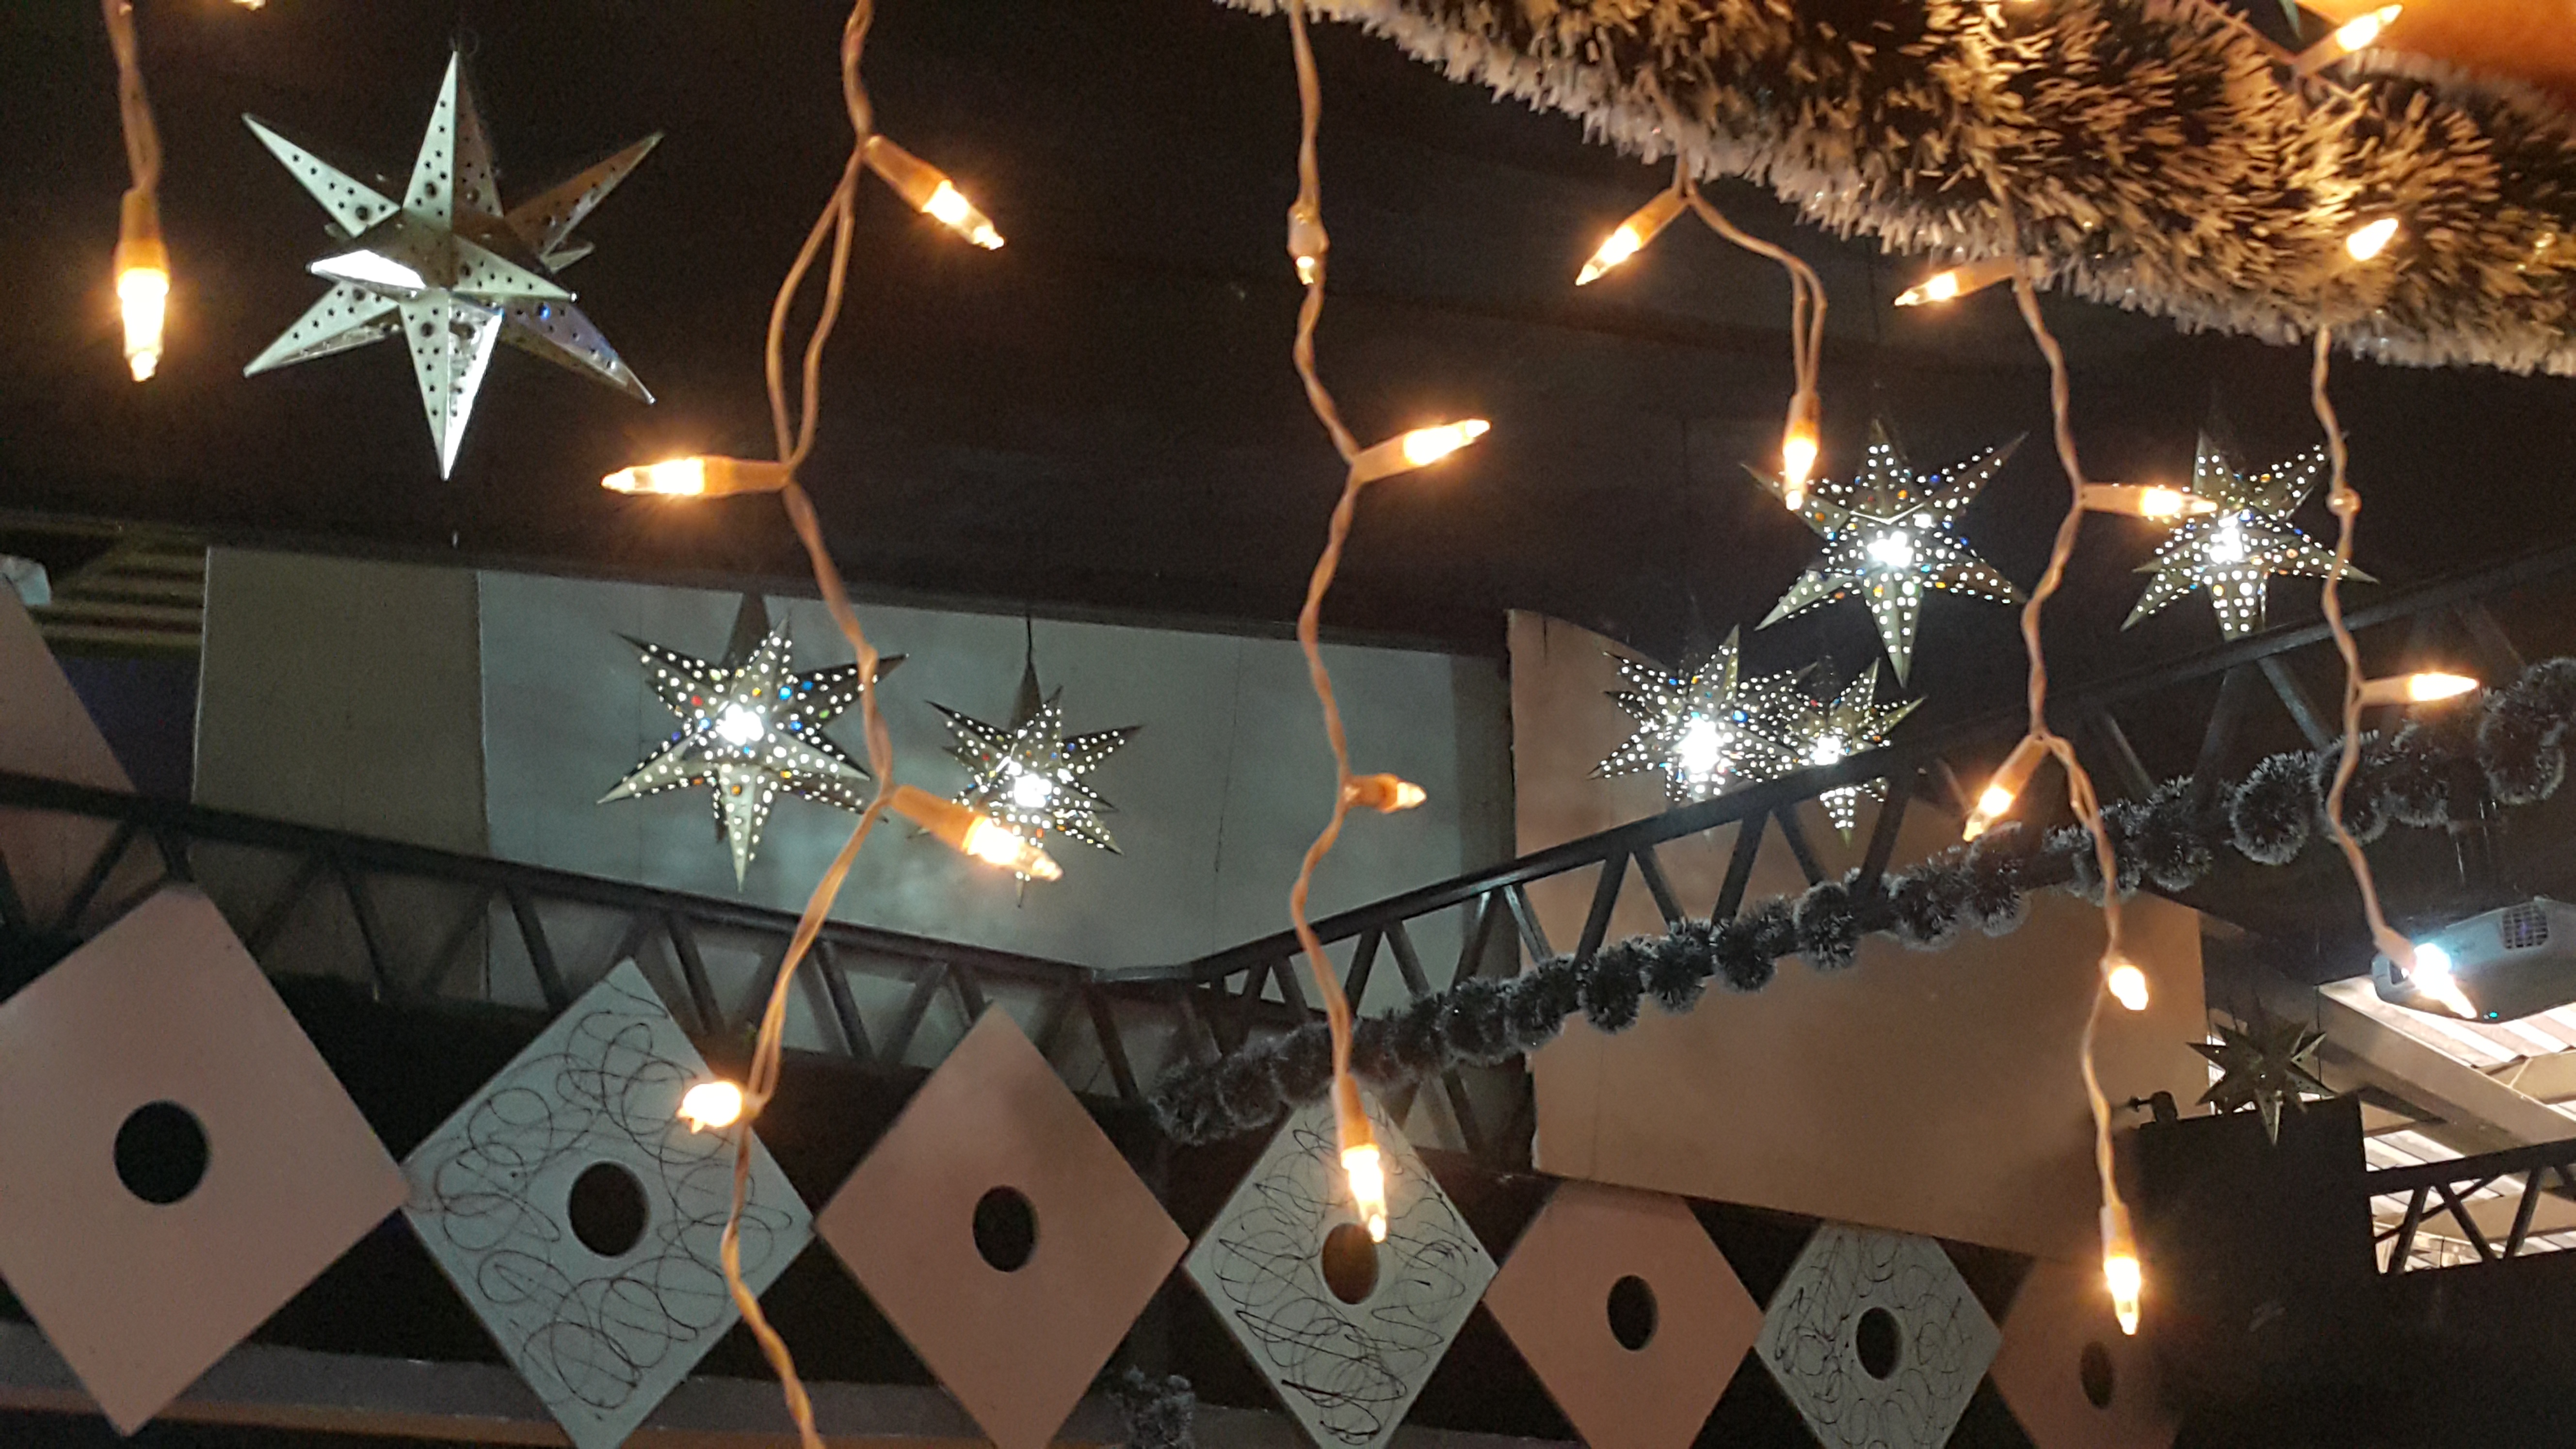
art, lighting, light, christmas lights, christmas, tree, light fixture, event, ceiling, fete, christmas decoration, interior design, sparkler, holiday, diwali, chandelier